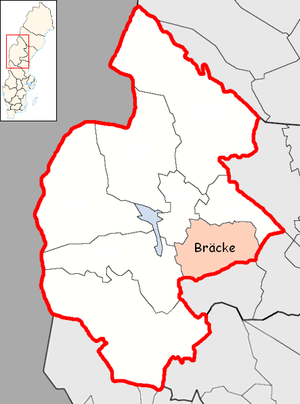
La commune de Bräcke est une commune suédoise du comté de Jämtland, au nord-ouest du pays. La population de Bräcke est de 6 463 d'après les estimations du 31 décembre 2014 conduite par les statistiques de Suède. La densité de population de la communauté est de moins de 2 habitants par km².